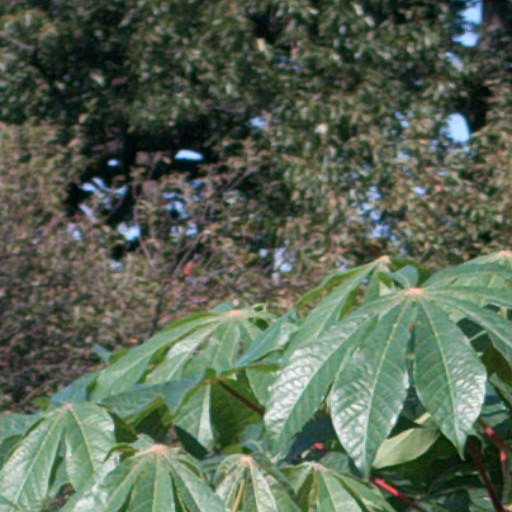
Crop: cassava